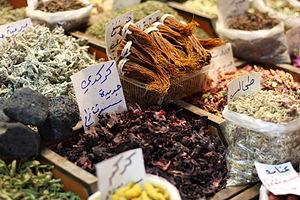
La culture de la Syrie, pays de l'Ouest de l'Asie, ou simplement du Proche-Orient, avec façade méditerranéenne, désigne d'abord les pratiques culturelles observables de ses habitants.